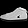
Label: Sneaker